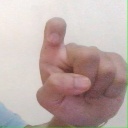
अक्षर: इ